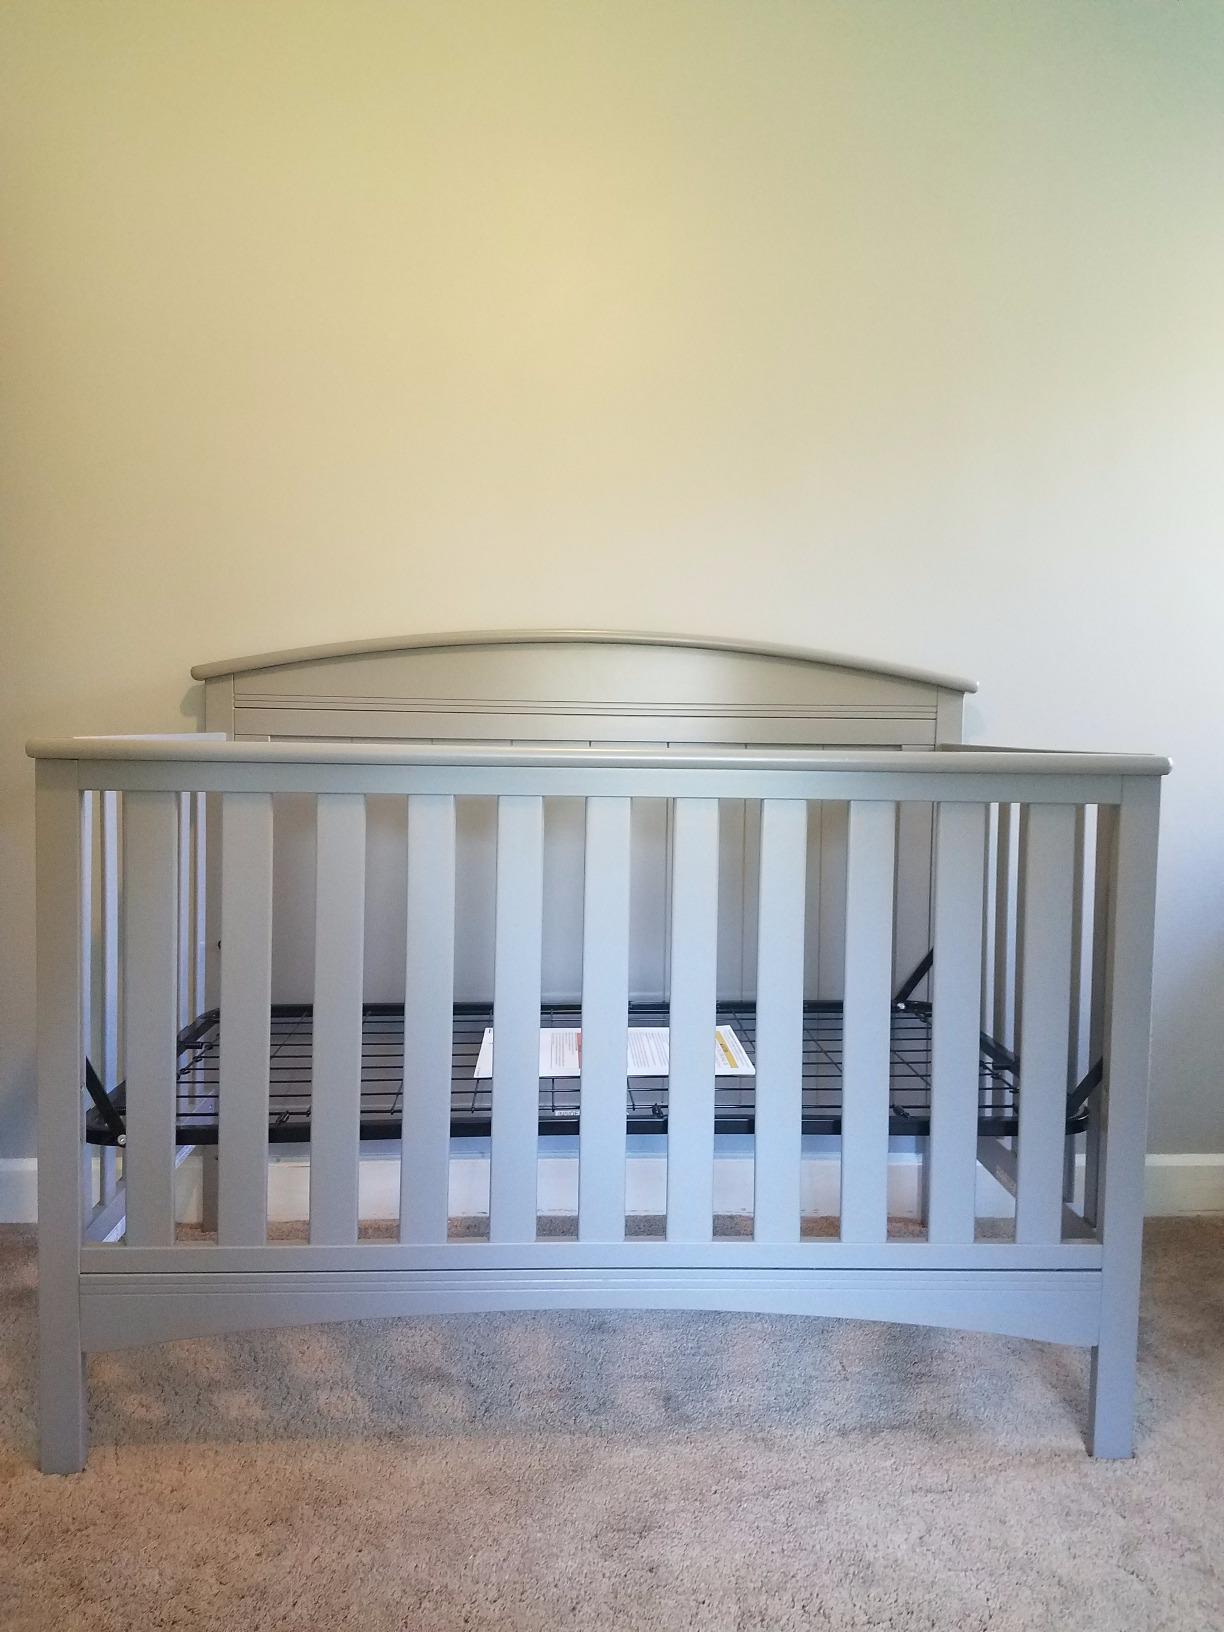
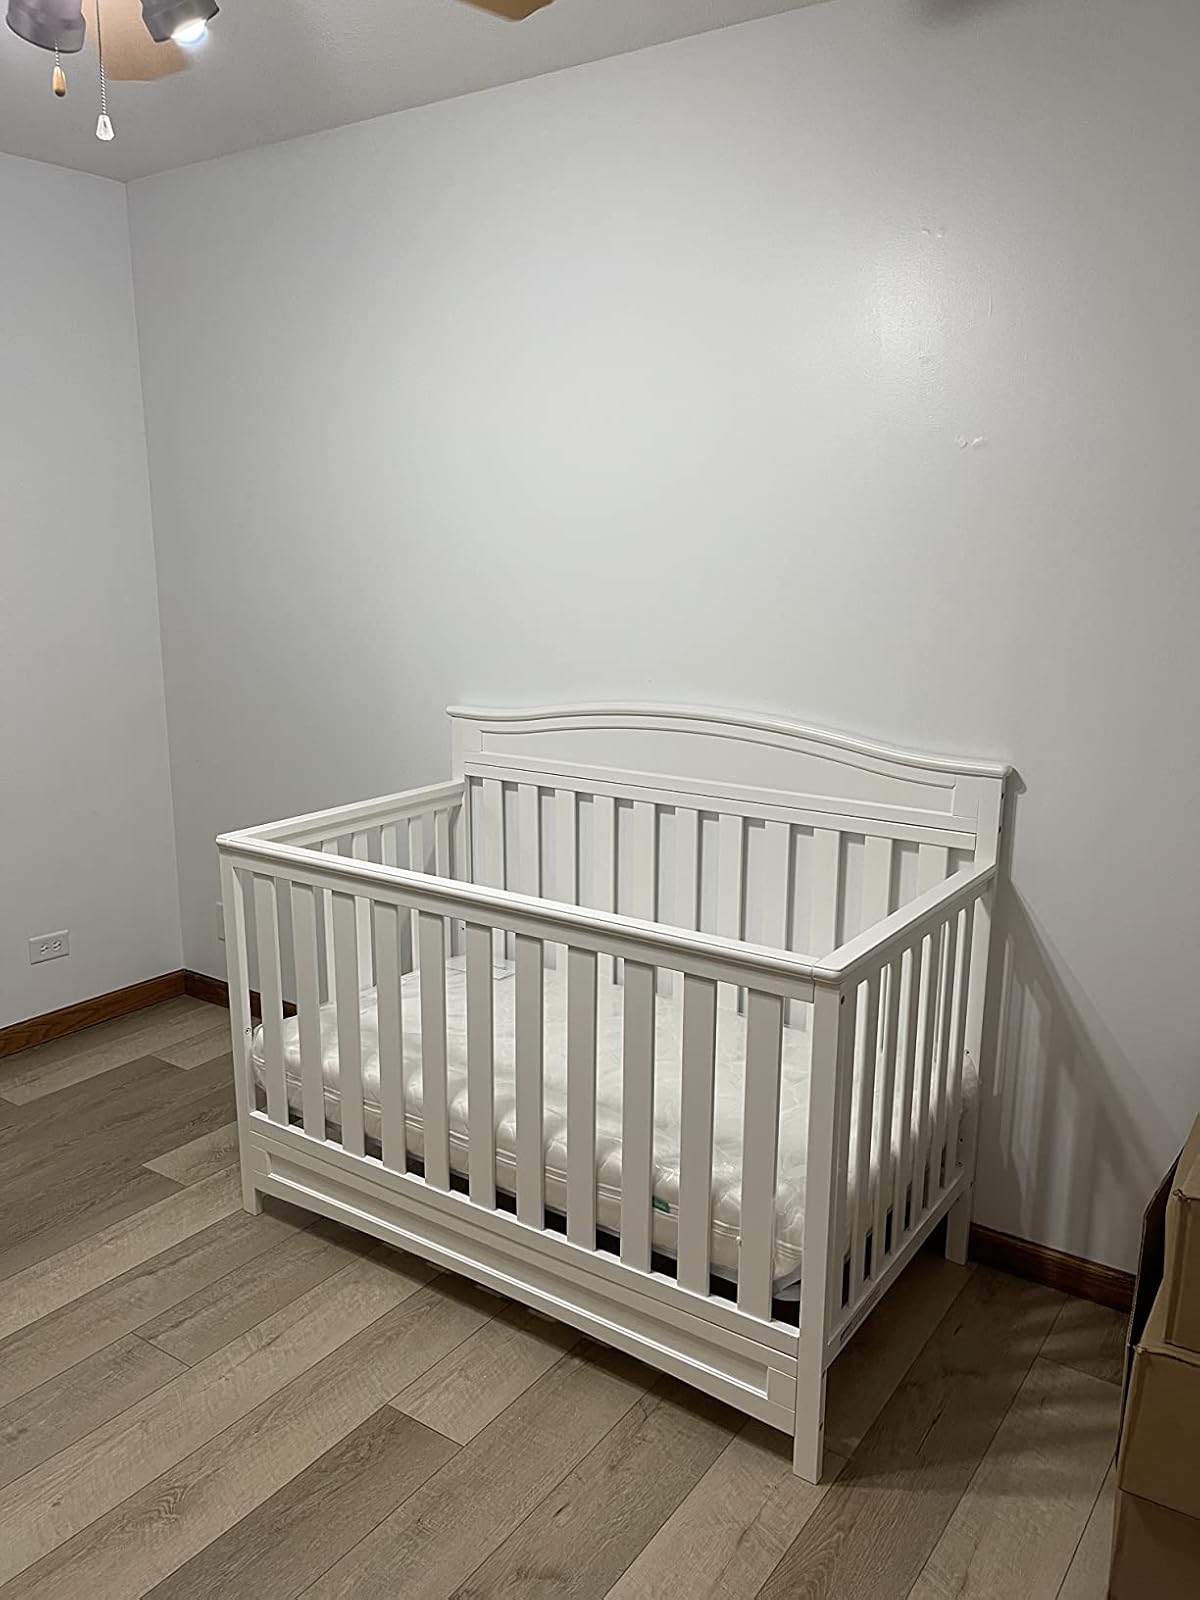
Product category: products_crib
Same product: no